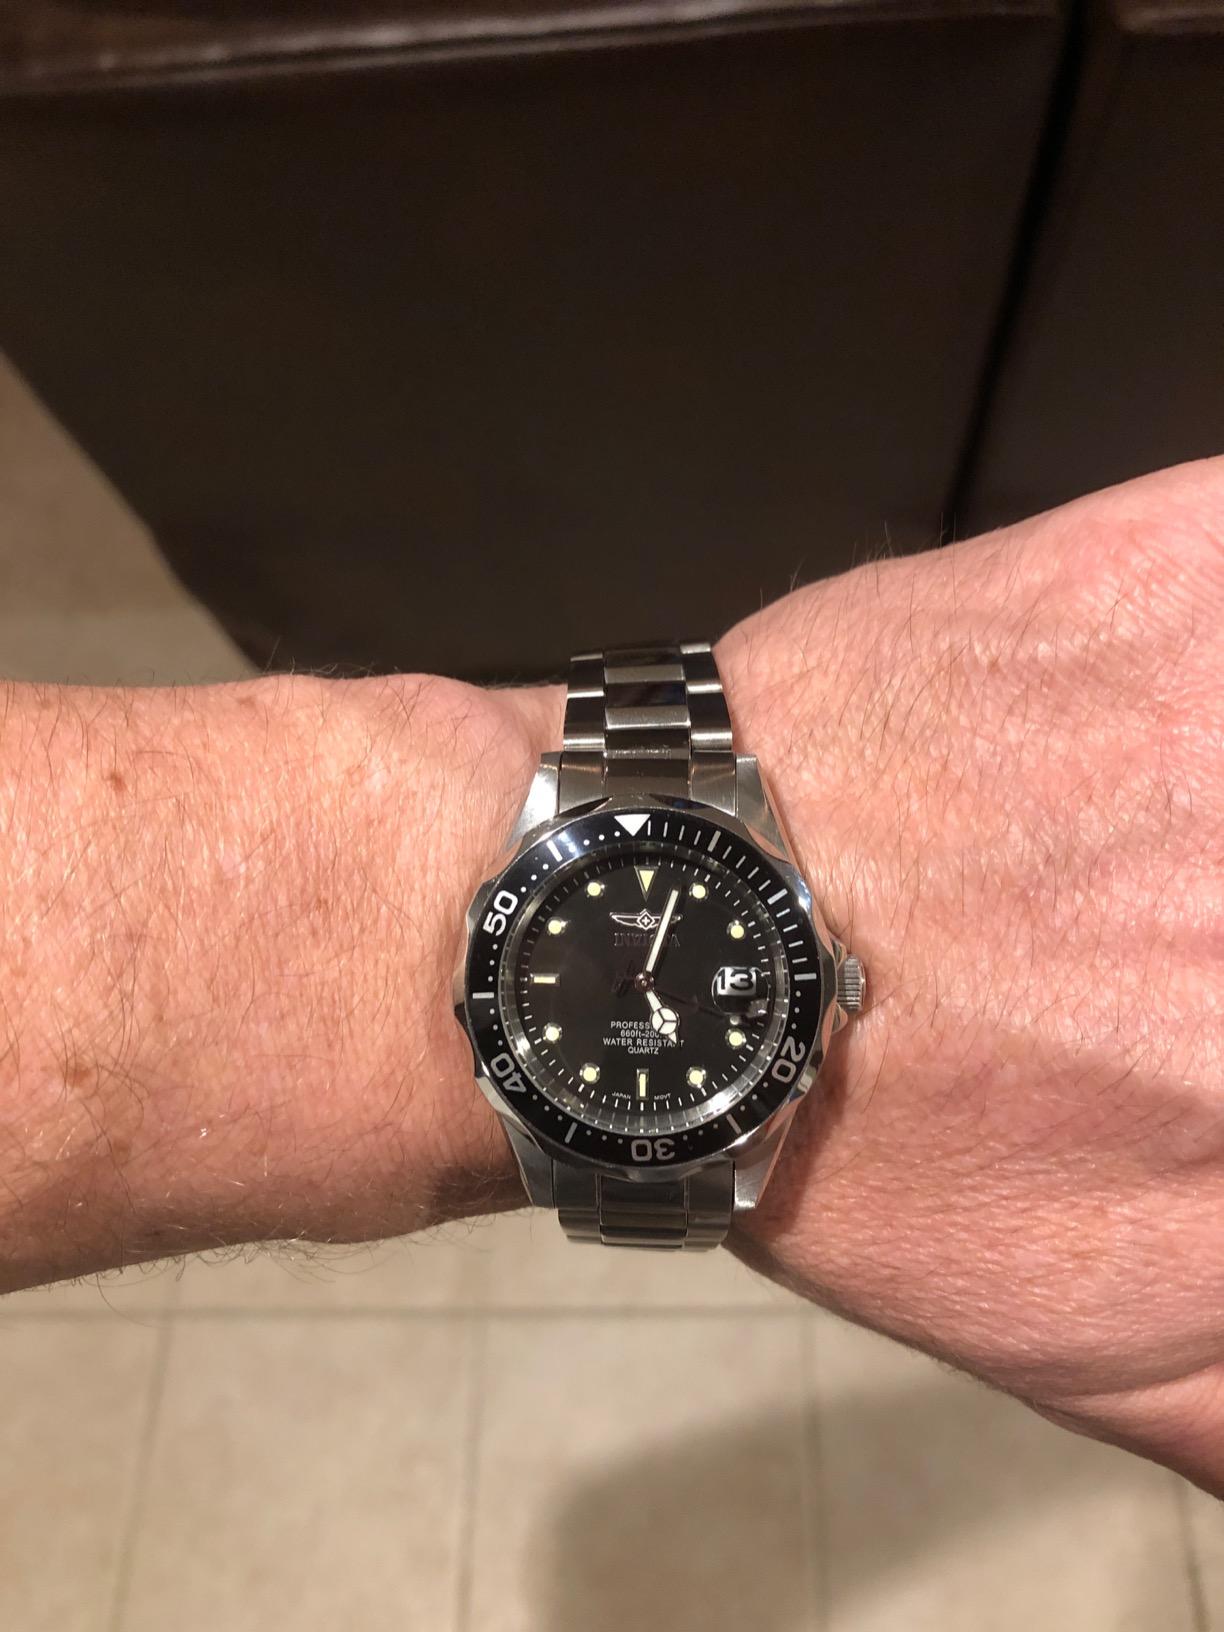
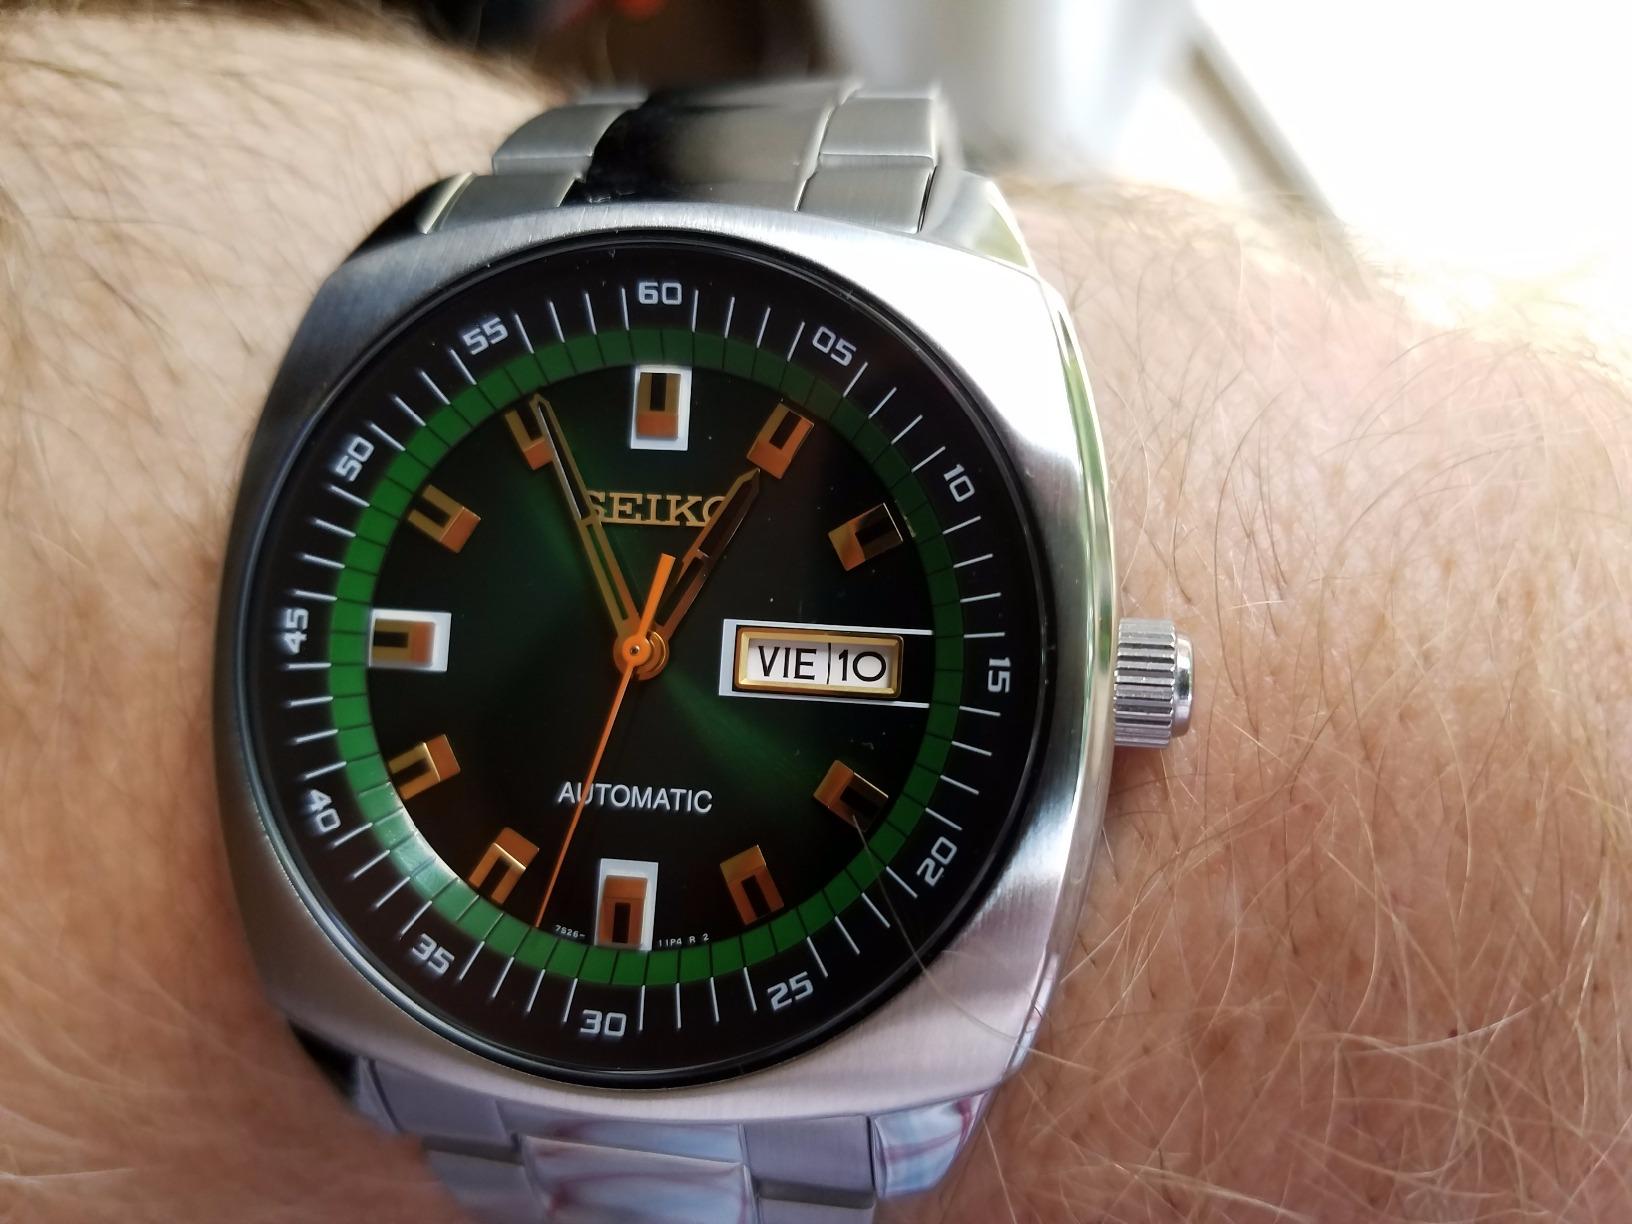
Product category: accessories_watch
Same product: no